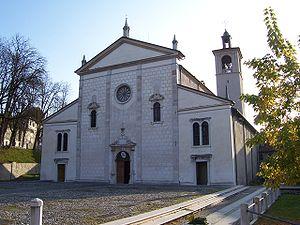
Les monuments nationaux italiens sont des sites ou des zones que l’État italien considèrent comme ayant des caractéristiques particulières et les placer en tant que points de symboles de référence à la communauté nationale.
La cathédrale de Feltre est une église catholique romaine de Feltre, en Italie. Il s'agit d'une cocathédrale du diocèse de Belluno-Feltre.